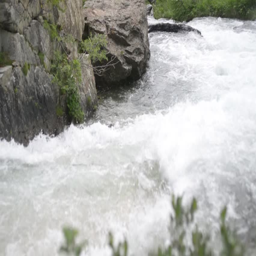
alpine river flowing among the rocks in the gorge